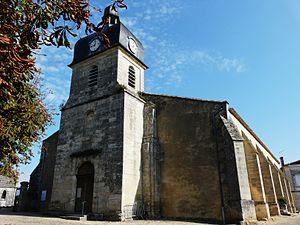
L'église de Vayres, Gironde, France
Vayres est une commune du Sud-Ouest de la France située dans le département de la Gironde en région Nouvelle-Aquitaine.